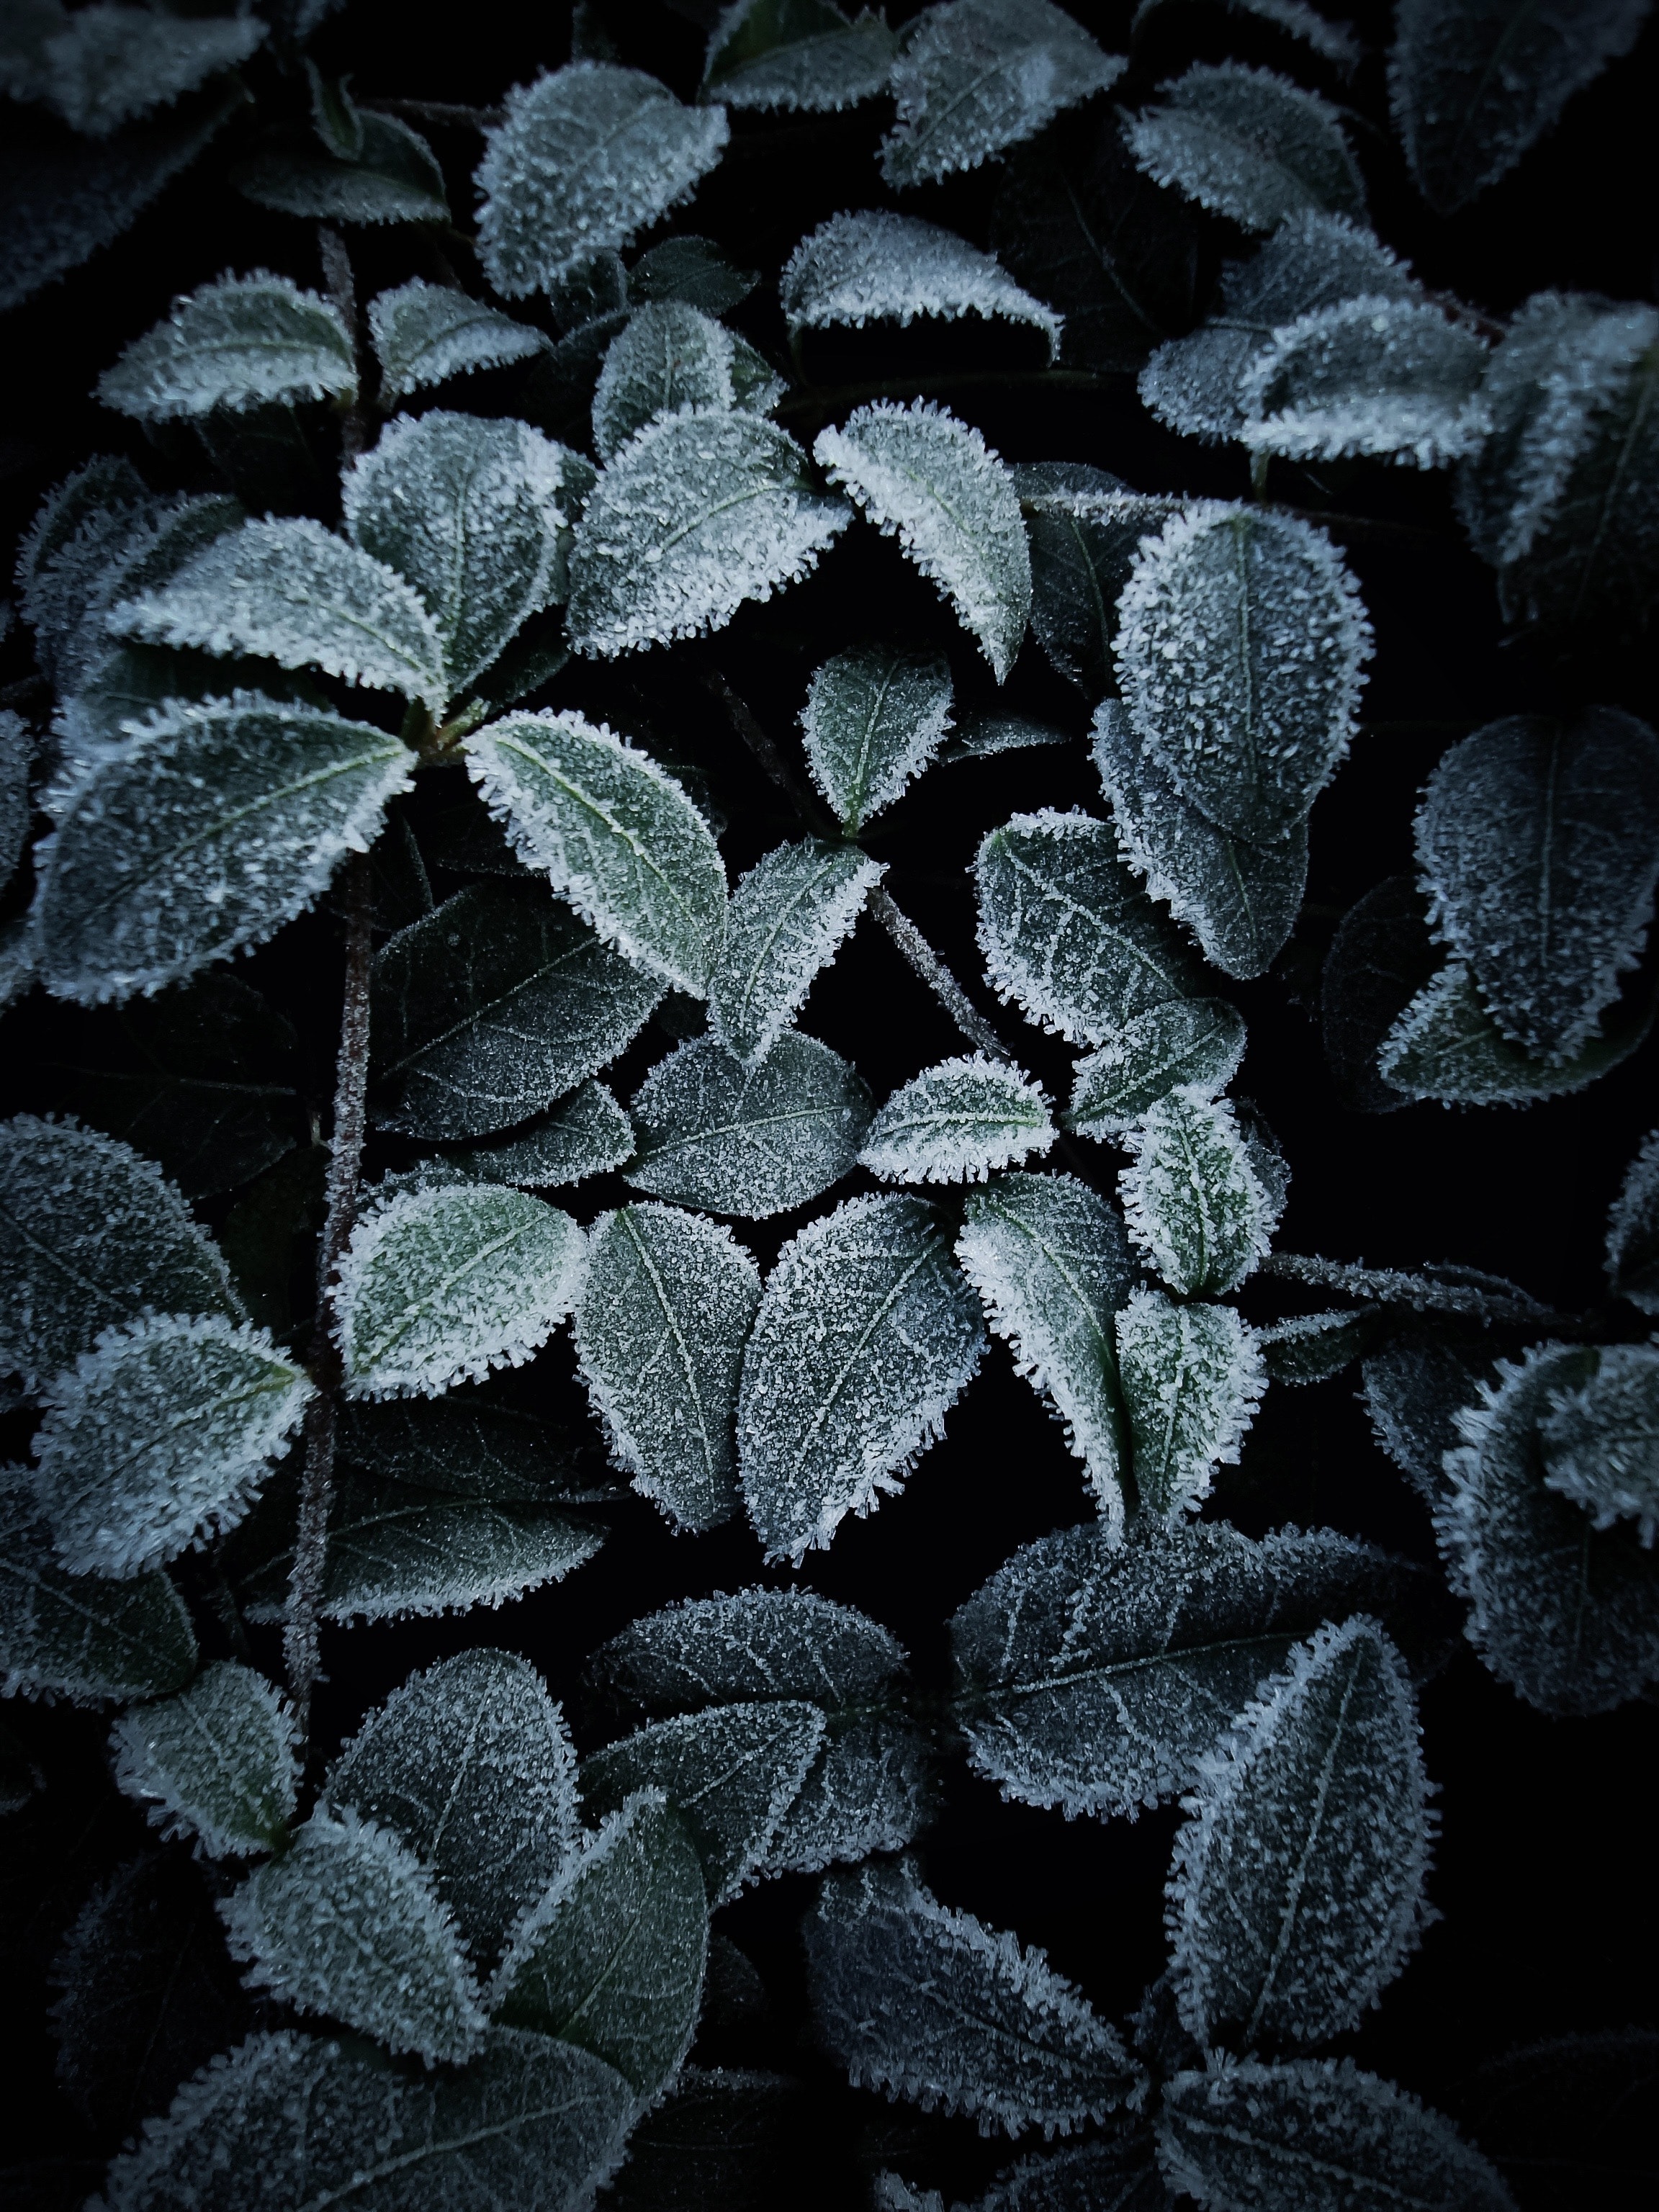
natural, plant, organism, petal, groundcover, terrestrial plant, flowering plant, font, pattern, automotive tire, frost, annual plant, monochrome photography, close up, monochrome, art, shrub, electric blue, still life photography, herb, subshrub, carmine, rock, fashion accessory, liquid, macro photography, buddleia